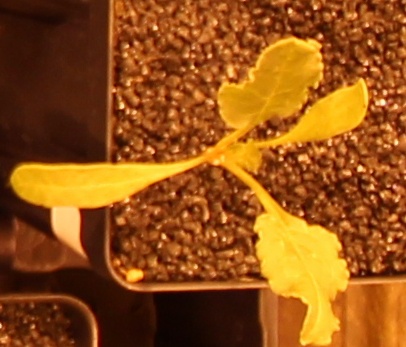
Label: Sugar beet